Ellen White (footballer)

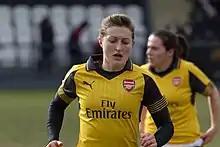
White, representing Arsenal in 2017, warming up prior to a match.

In July 2010, White returned to Arsenal after five years away, following the break up of the Leeds squad due to a funding crisis. During her time at Arsenal with manager Laura Harvey, they won three league titles and two FA Cups. During the 2011 season, she scored six goals in thirteen appearances for the club. Her first goal was a game-opener in the 40th minute of a 2–1 loss to Birmingham City. Arsenal finished first in the league with a record. White's six goals ranked fourth highest in the league and second highest on the team. The same year, she helped the club win the 2011 FA WSL Cup and 2010–11 FA Women's Cup. During the semi-final of the 2010–11 FA Women's Cup, she scored a hat-trick lifting Arsenal to a 5–0 win over Barnet and berth to the final where they defeated Bristol Academy 2–0.